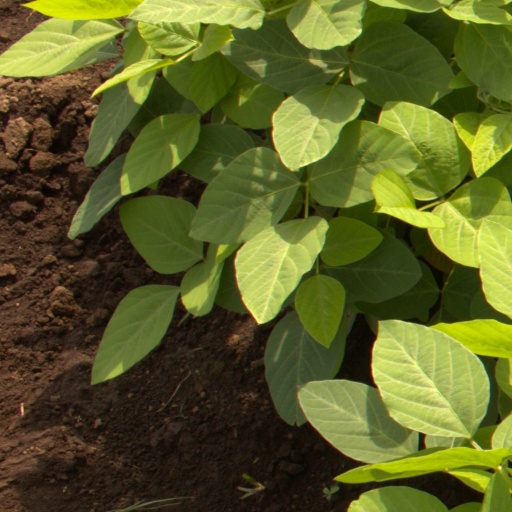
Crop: soybean